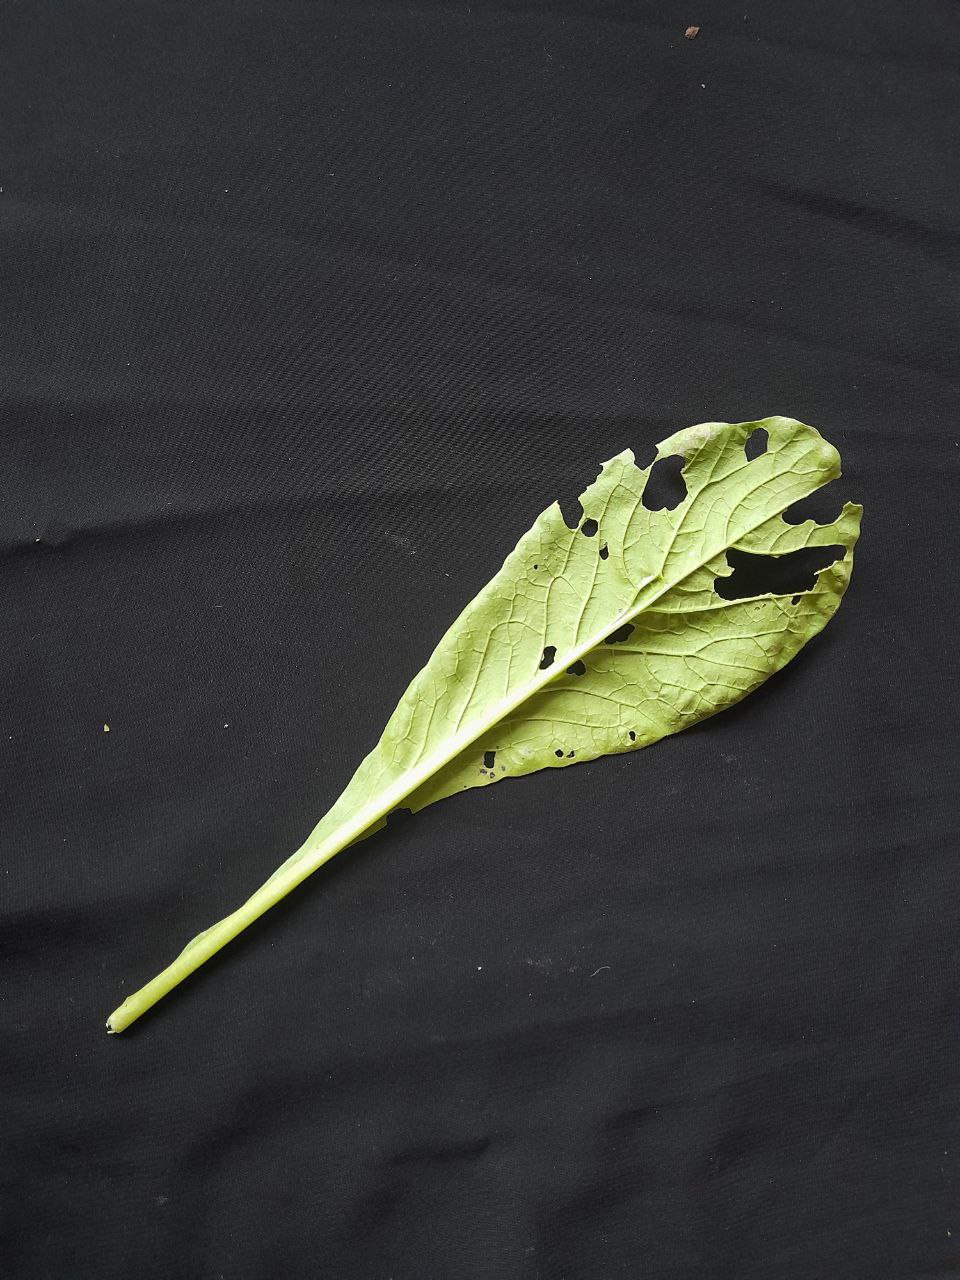
Label: flea beetle